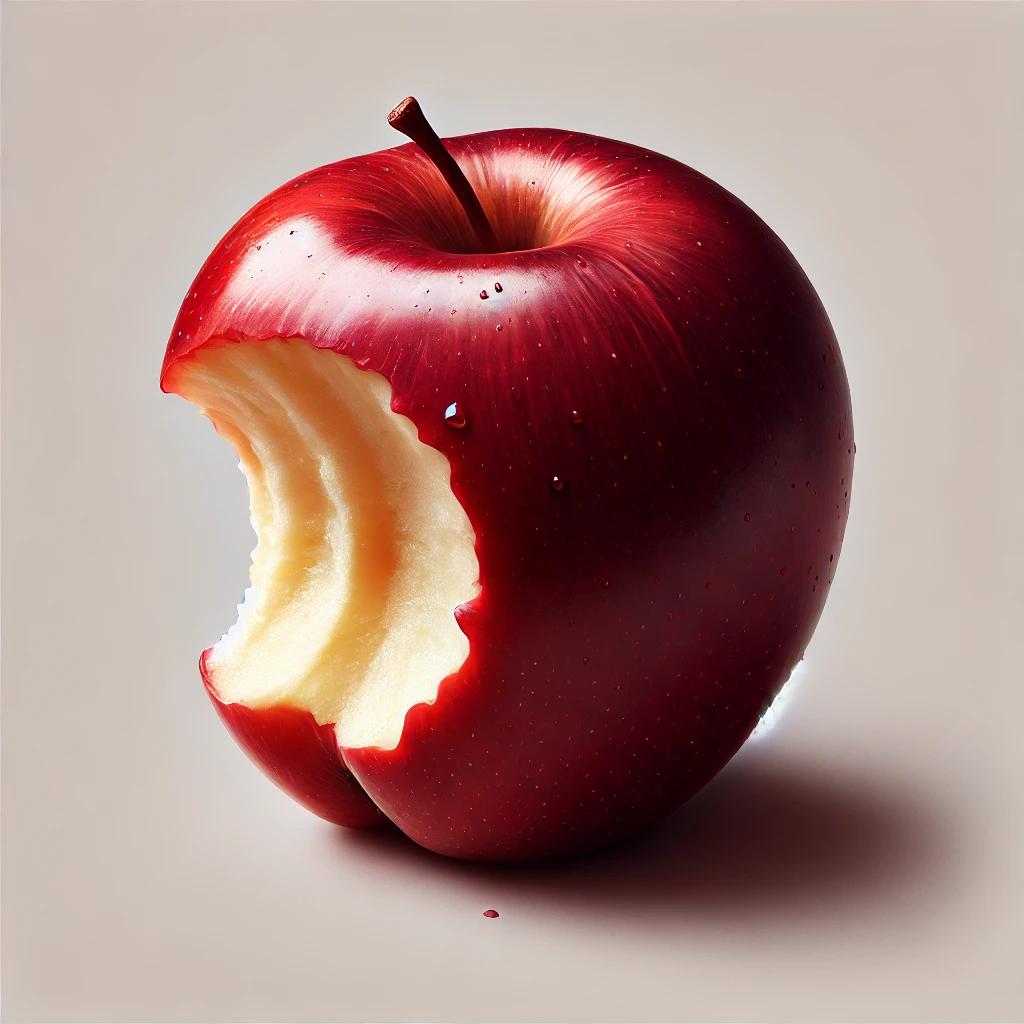
Etiqueta: orgánico